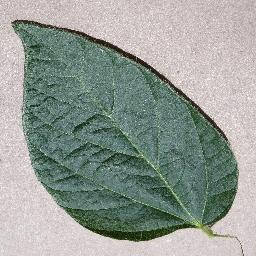
Label: Soybean___healthy